Edward Perry Warren

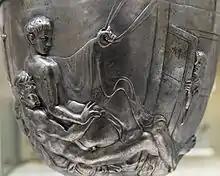
Warren Cup: a bearded man having anal sex with a beardless youth

Warren was born on January 8, 1860, in Waltham, Massachusetts, one of five children born into a wealthy Boston, Massachusetts, family. He was the son of Samuel D. Warren (1817-1888), who founded the Cumberland Paper Mills in Maine, and Susan Cornelia Clarke (1825-1901), the daughter of Dorus Clarke. He had four siblings: Samuel Dennis Warren II (1852-1910), lawyer and businessman; Henry Clarke Warren (1854-1899), scholar of Sanskrit and Pali; Cornelia Lyman Warren (1857-1921), philanthropist; Fredrick Fiske Warren (1862-1938), political radical and utopist.